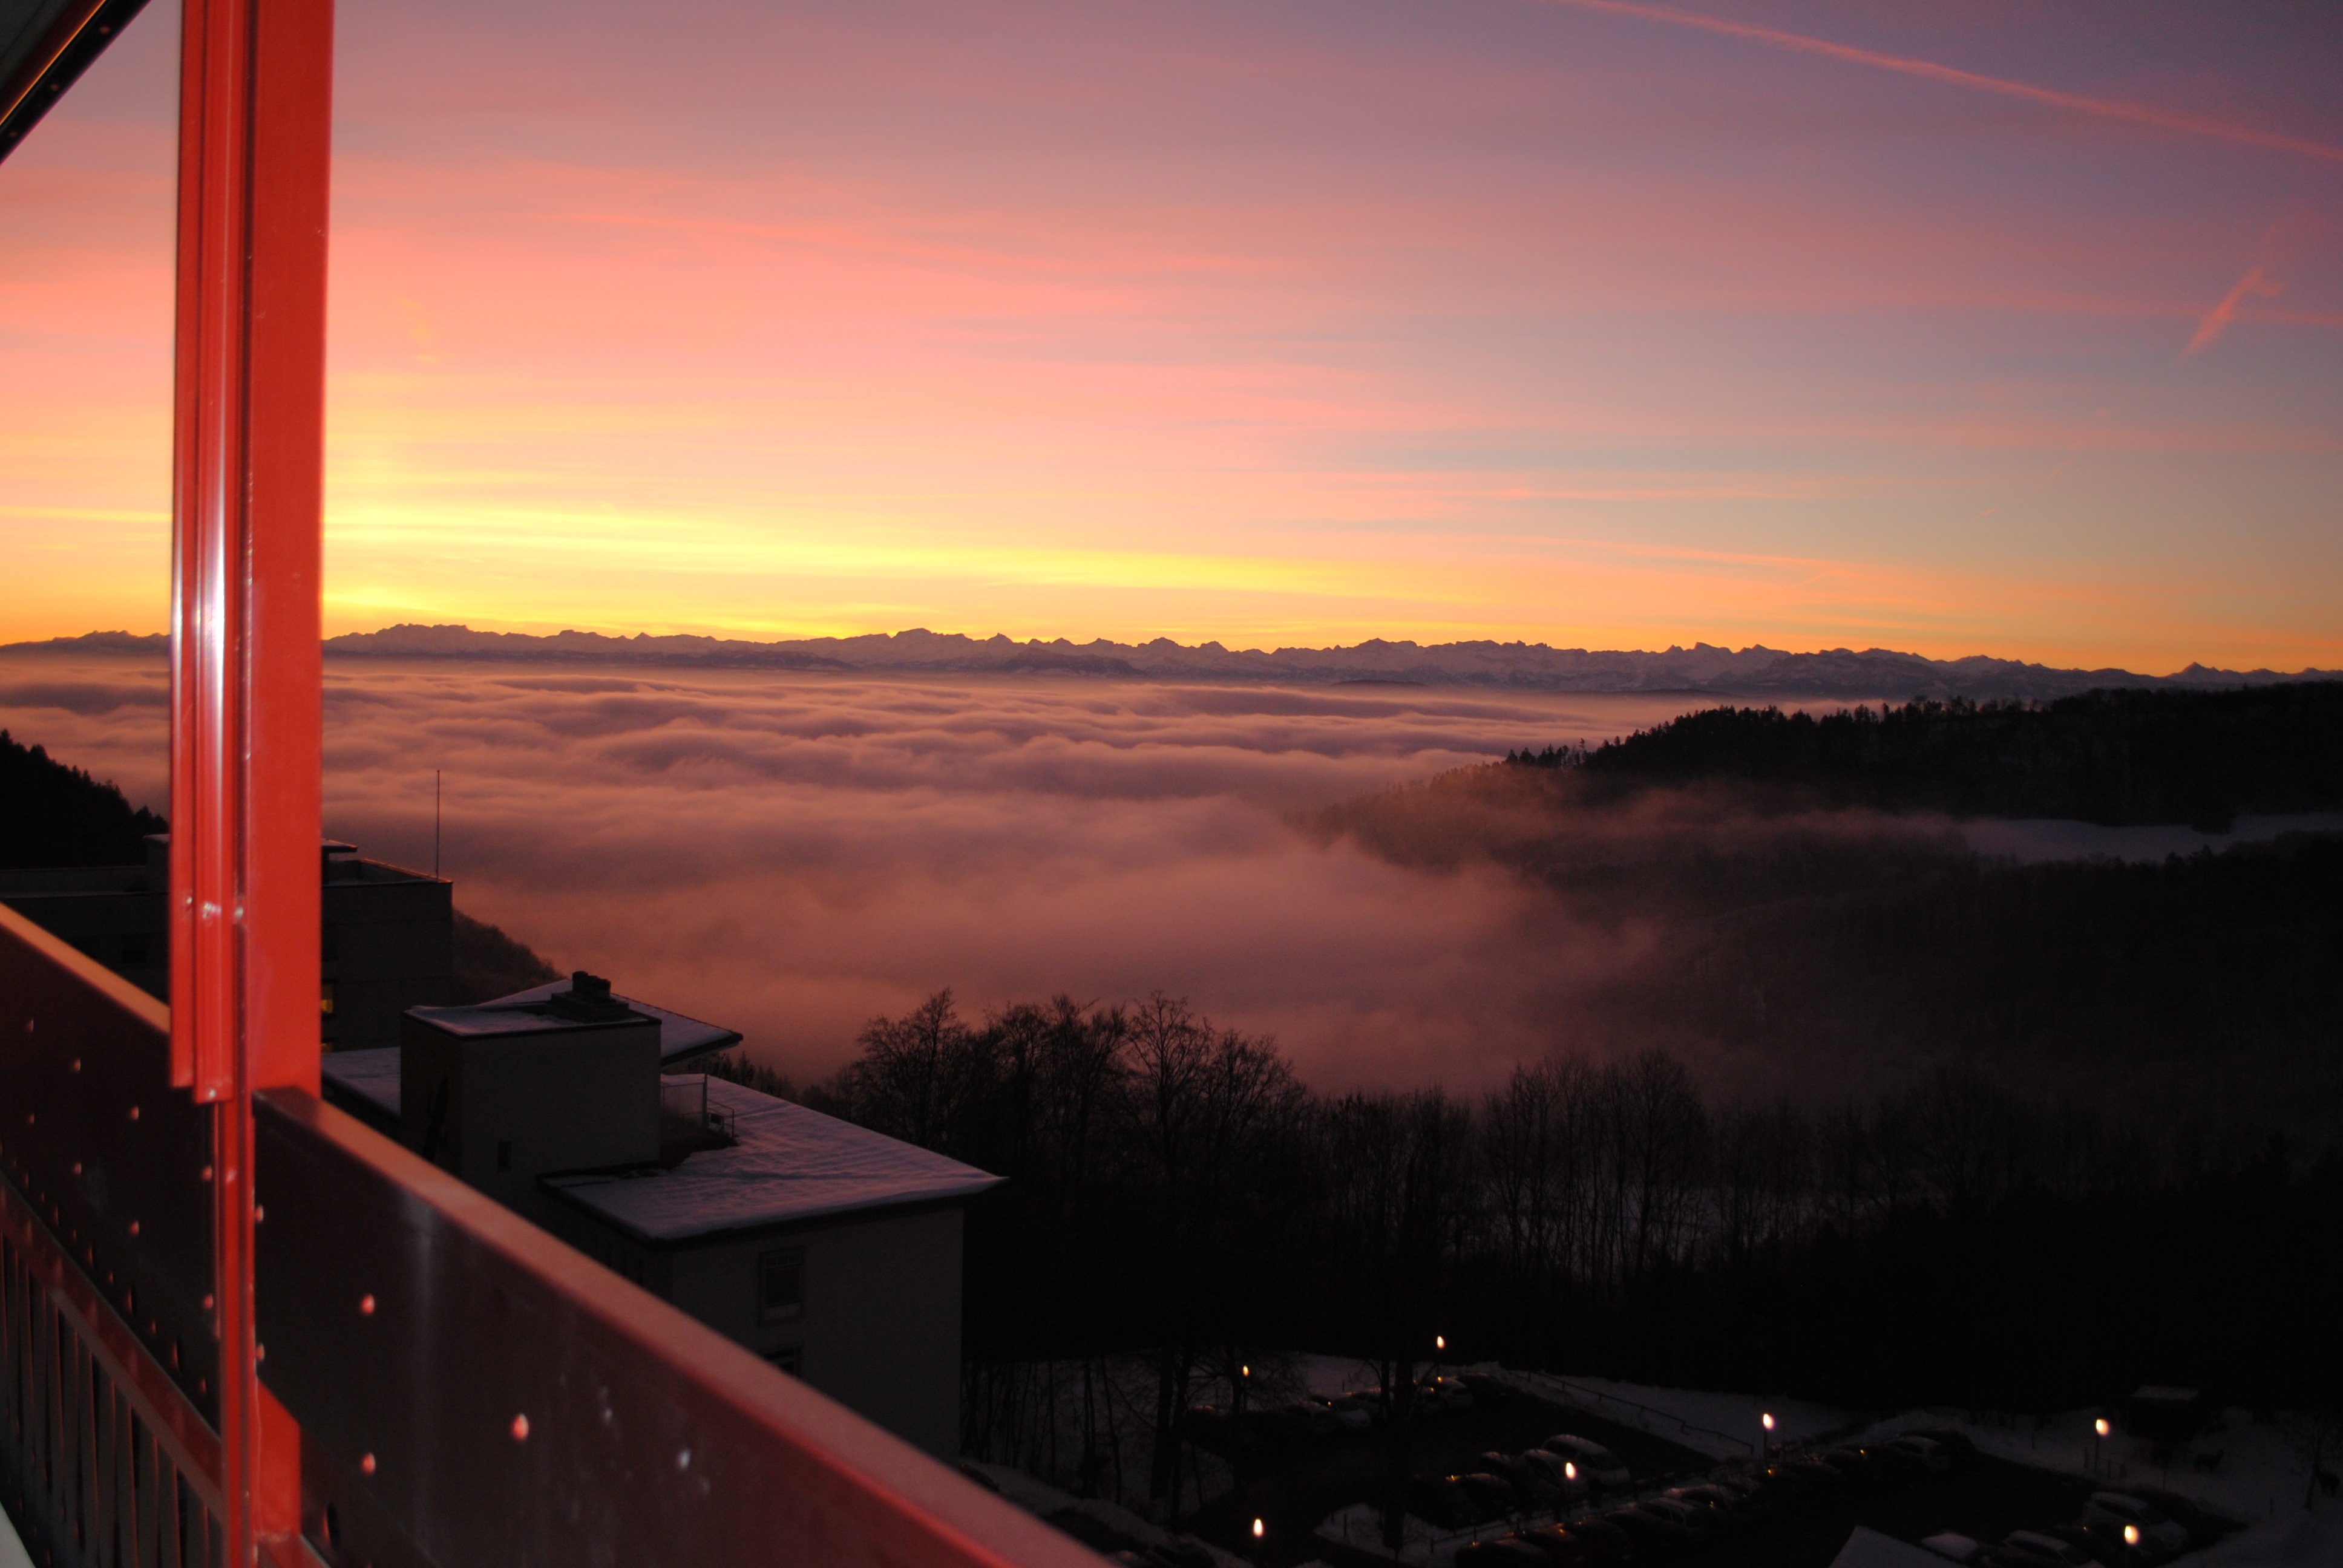
horizon, cloud, sky, sun, sunrise, sunset, night, sunlight, morning, dawn, atmosphere, dusk, evening, reflection, mountains, alps, outlook, afterglow, sea of fog, atmospheric phenomenon